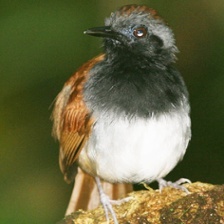
Species: ANTBIRD
Scientific name: THAMNOPHILIDAE